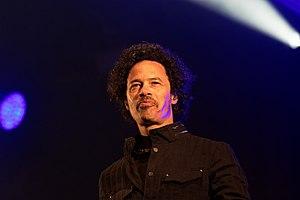
Eagle-Eye Cherry, né le 7 mai 1971 à Stockholm, est un chanteur suédo-américain.